2021 TCR New Zealand Touring Car Championship

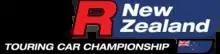
2021 New Zealand Touring Car Championship Logo

The 2020 calendar was announced on April 30, 2019. It was also announced that the summer scheduled (labelled the Sprint Championship) was scheduled to be followed by an endurance series later on in the year. The series was later rescheduled for the second half of 2020, then for March 2021 with three rounds.